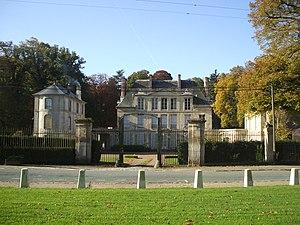
chateau de Puiseux-le-Hauberger oise france
Puiseux-le-Hauberger est une commune française située dans le département de l'Oise en région Hauts-de-France.
Cet article recense de manière non exhaustive les châteaux, maisons fortes, mottes castrales, situés dans le département français de l'Oise. Il est fait état des inscriptions et classements au titre des monuments historiques, ainsi que de l'inscription au pré-inventaire des jardins remarquables.
Cet article recense les monuments historiques de l'est de l'Oise, en région des Hauts-de-France, en France.